United Nations Convention on Contracts for the International Sale of Goods

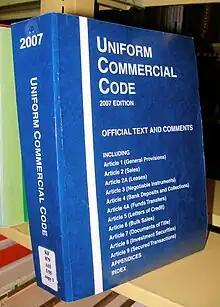
The official 2007 edition of the UCC.

In the U.S., all 50 states have, to varying degrees, adopted common legislation referred to as the Uniform Commercial Code ("UCC"). UCC Articles 1 (General Provisions) and 2 (Sales) are generally similar to the CISG. However, the UCC differs from the CISG in some respects, such as the following areas that tend to reflect more general aspects of the U.S. legal system: